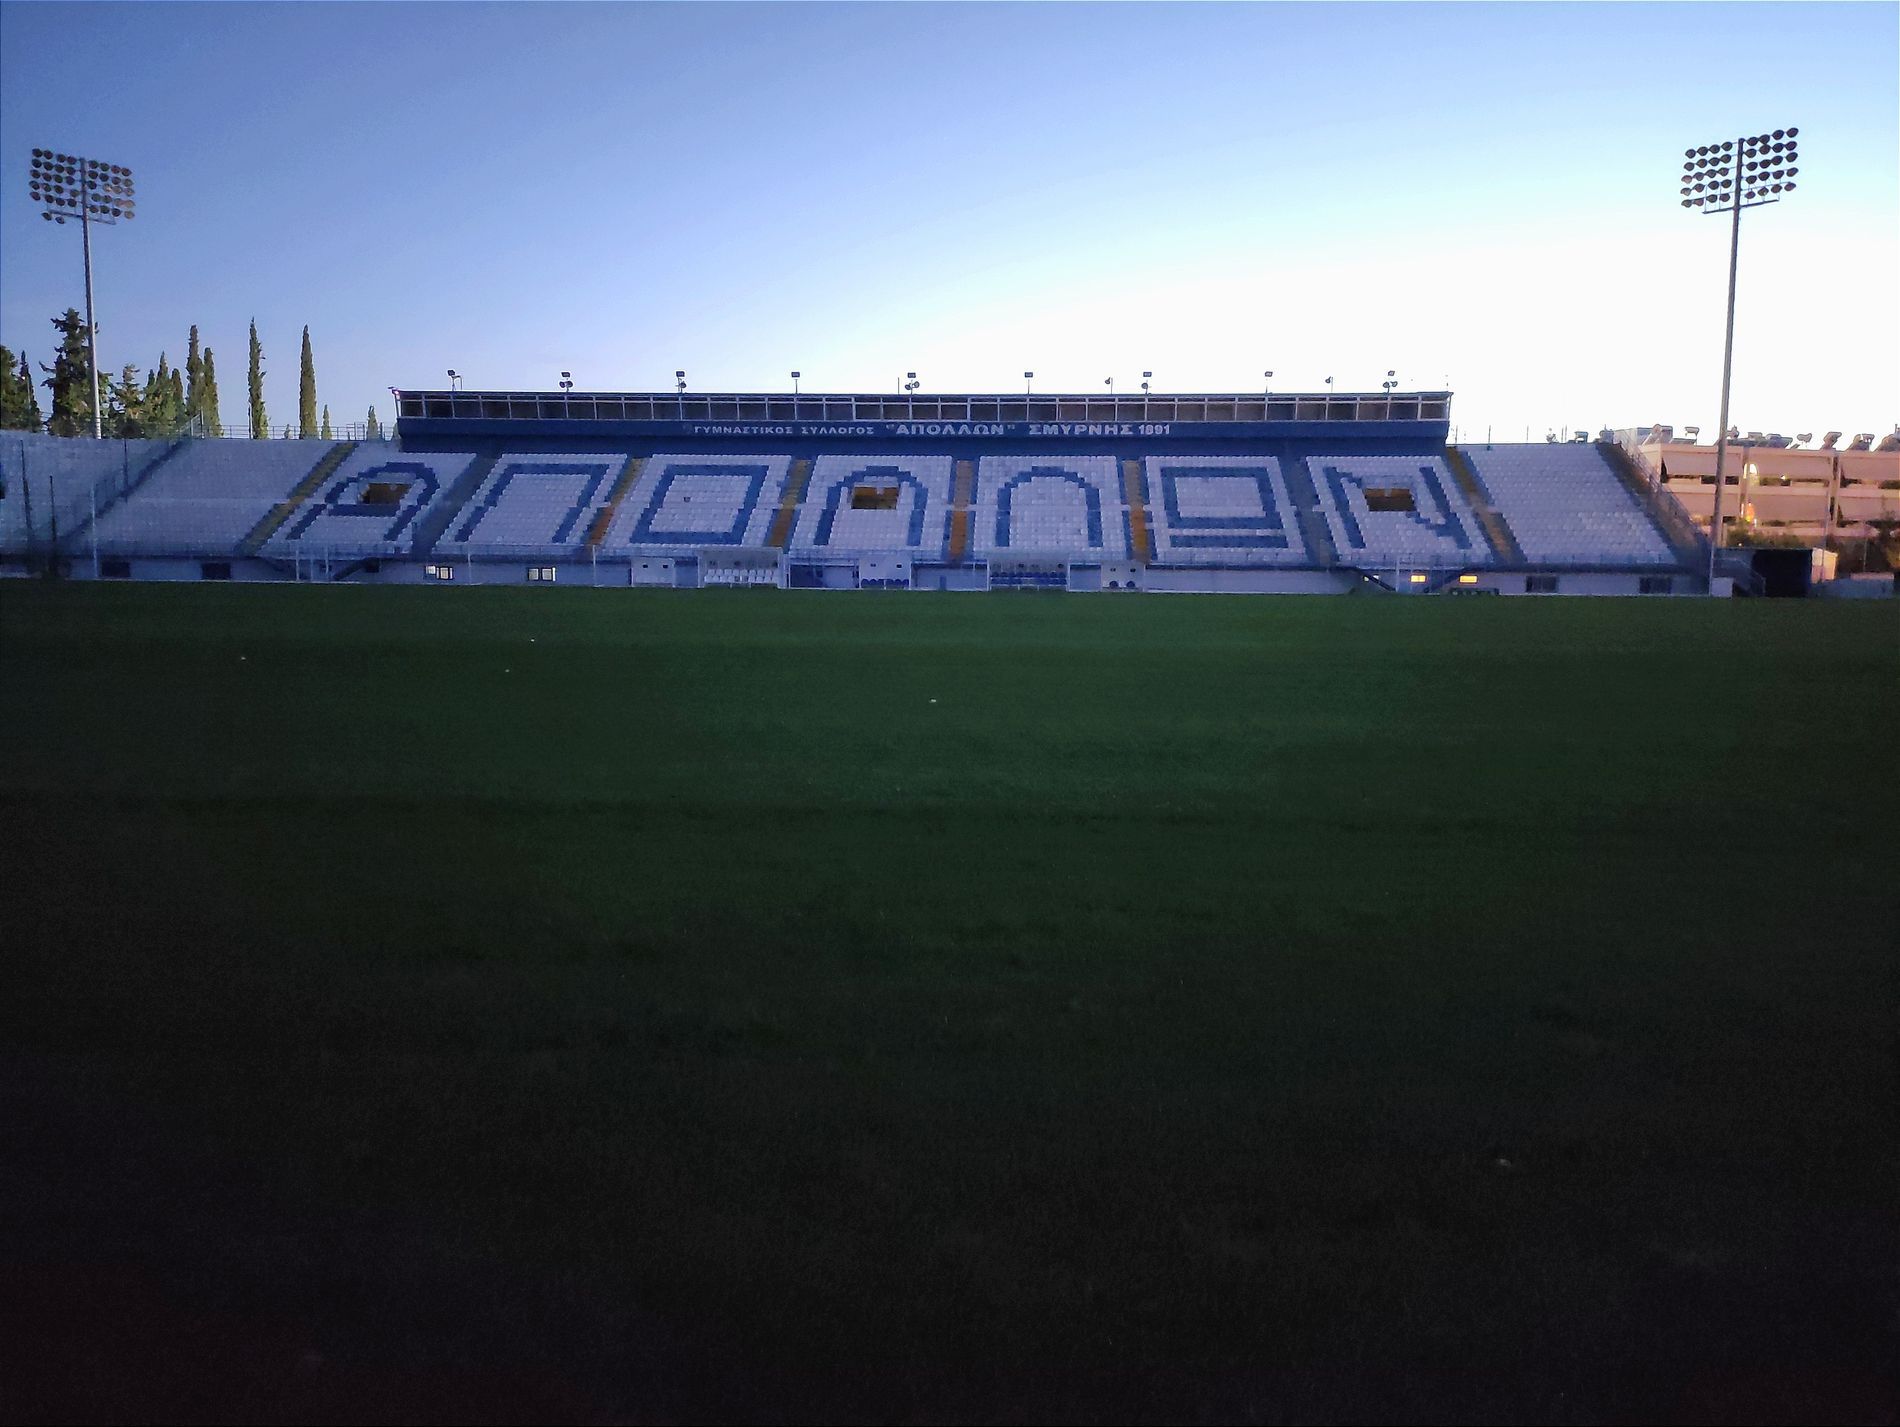
A Stadium Under the sky
The image is of a stadium under a clear sky. The stadium's seating area is visible. Floodlights are positioned on either side of the stadium. A green field is in the foreground.
The eye level shot captures a stadium under a clear sky. Floodlights flank the stadium, illuminating the green field in the foreground.The photography style is sports related. The color palette is  green, blue, and the various colors of the stadium seating.
Labels: Field, Person, Outdoors, Football, Sport, Architecture, Arena, Building, Stadium, sky, Floodlights, seating area
Camera: Xiaomi M2007J20CG
Aperture: F1.9
Exposure: 1/15 sec
ISO: 13620
Focal length: 5.4 mm